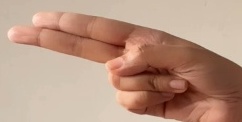
ASL sign: H